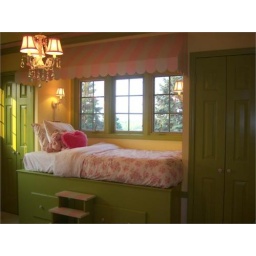
bed built in window seat child's room